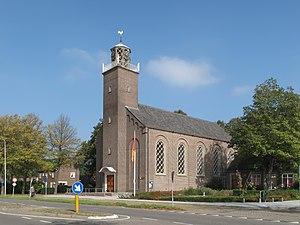
Schoondijke est un village appartenant à la commune néerlandaise de L'Écluse, situé dans la province de la Zélande. En 2009, le village comptait 1 477 habitants.